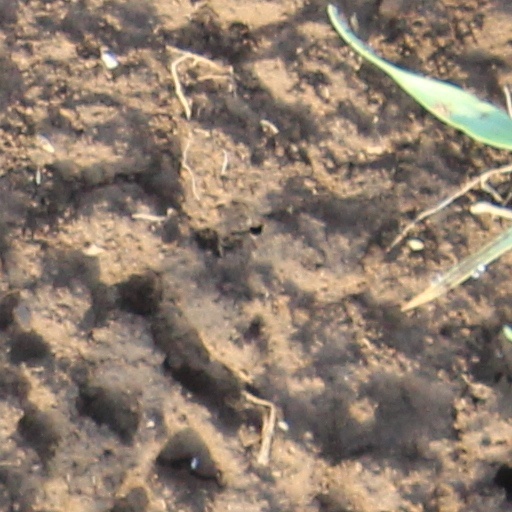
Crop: wheat